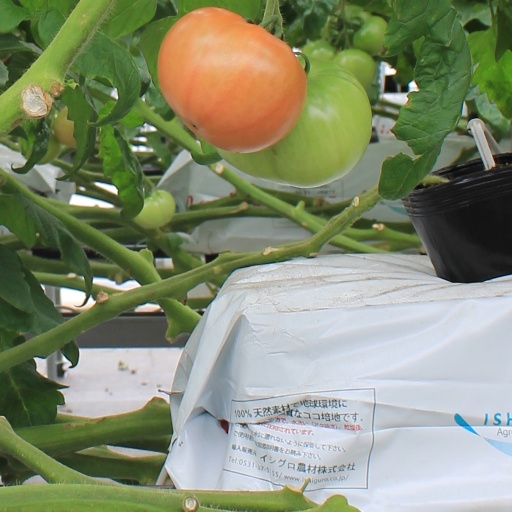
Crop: tomato